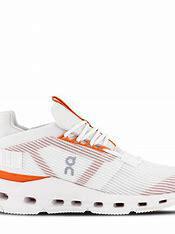
Brand: ON
Model: Cloudnova